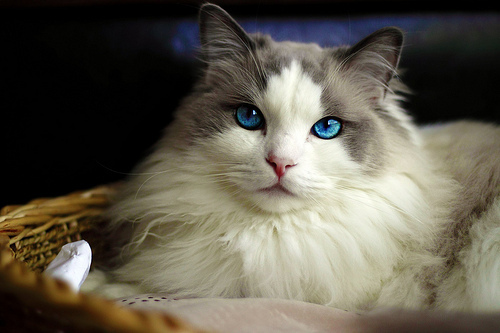
Breed: ragdoll